Robert Ferguson House

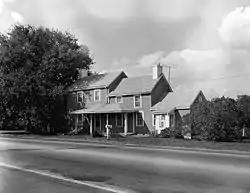
Robert Ferguson House in 1980

Robert Ferguson House was a historic home located near Newark, New Castle County, Delaware. The original was built between 1790 and 1810, and formed a two-story, two-bay, single pile frame section. A lower, two-story one-room section was added about 1835 and a one-story, two-bay section was added about 1900. Also on the property was a contributing shed.